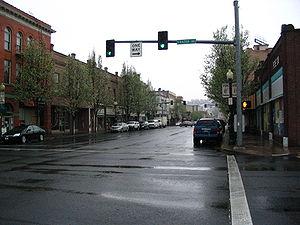
La ville de Pendleton est le siège du comté d'Umatilla, dans l'Oregon, aux États-Unis. Sa population a été estimée en 2006 à 17 310 habitants. La ville a été baptisée du nom de George H. Pendleton, sénateur américain.